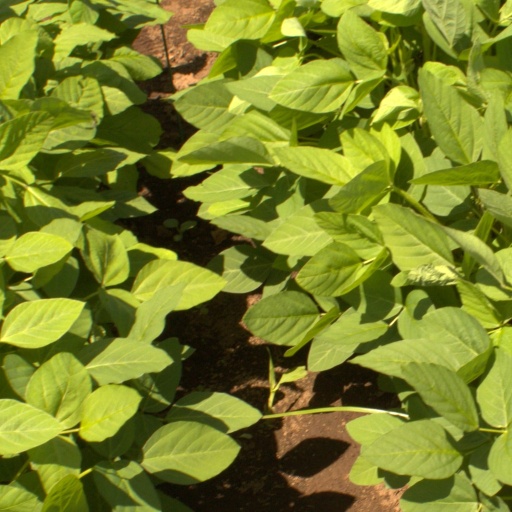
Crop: soybean